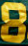
Number: 8